Yekuno Amlak

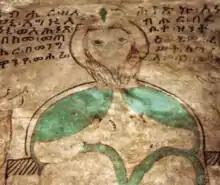
Contemporary painting of Yekuno Amlak in Genneta Maryam

Yekuno Amlak; throne name Tesfa Iyasus (died 19 June 1285) was Emperor of Ethiopia, from 1270 to 1285, and the founder of the Solomonic dynasty, which lasted until 1974. He was a ruler from Bete Amhara (in parts of modern-day Wollo and northern Shewa) who became the Emperor of Ethiopia following the defeat of the last Zagwe king.